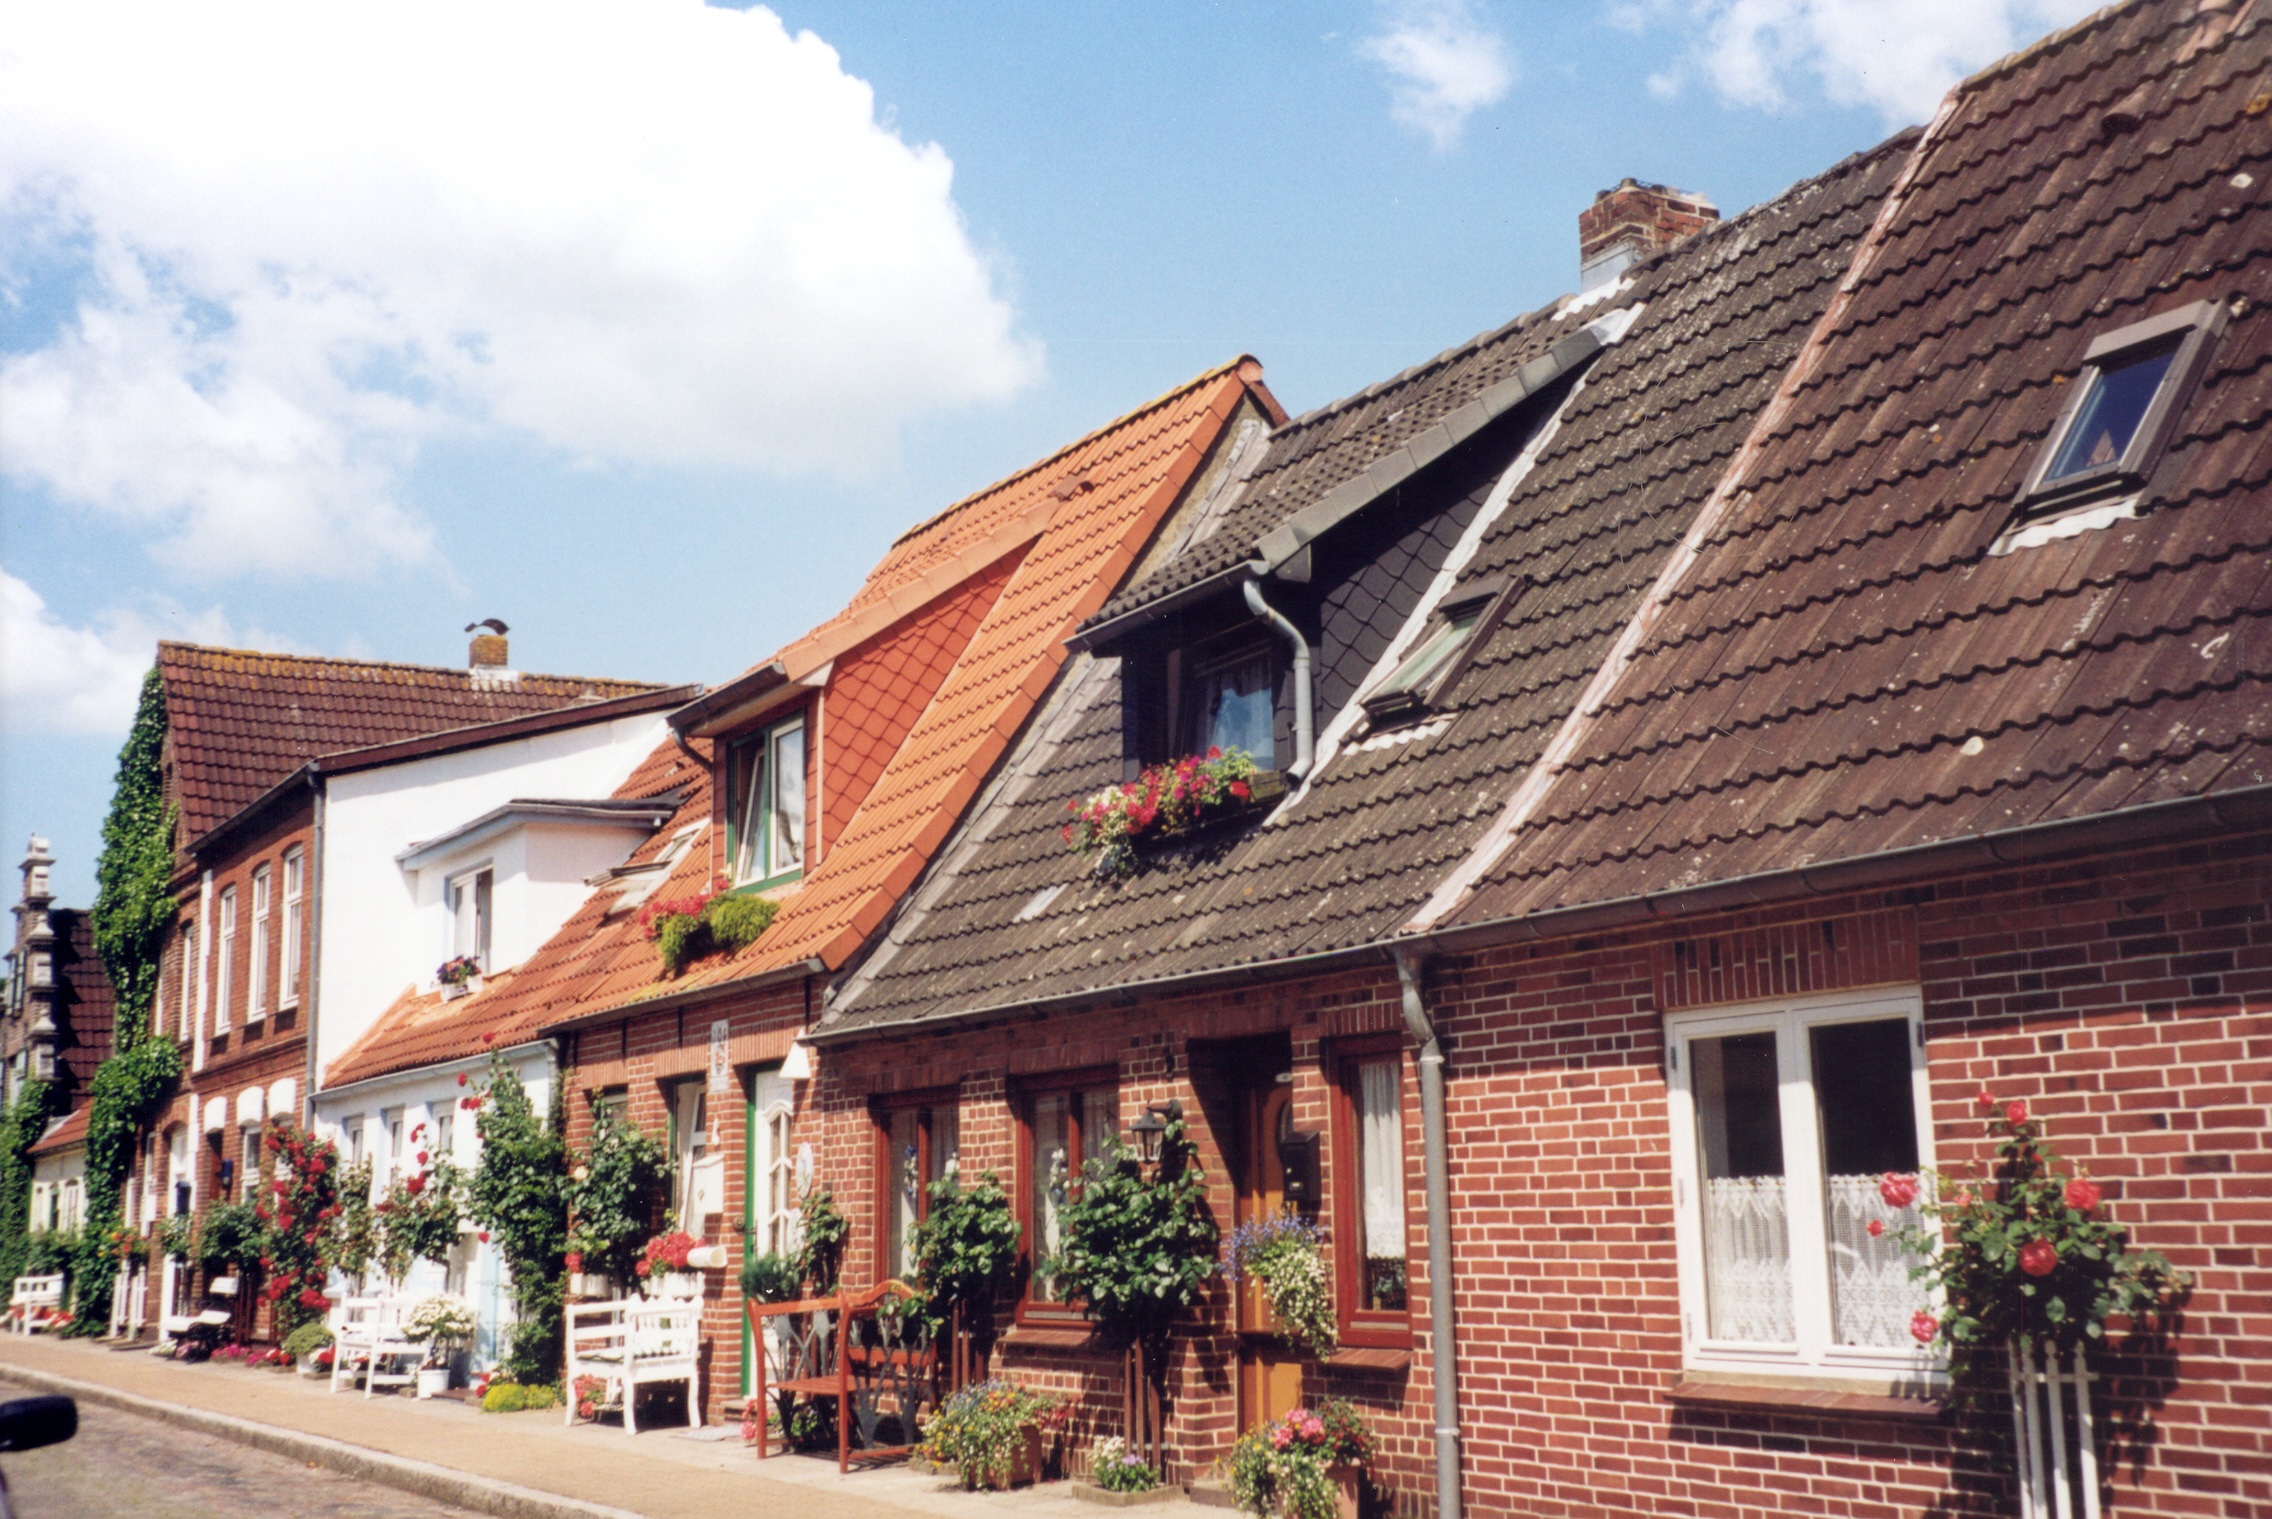
sky, house, town, roof, building, home, village, suburb, cottage, facade, property, clouds, resort, homes, estate, mood, north sea, neighbourhood, real estate, friedrichstadt, residential area, human settlement